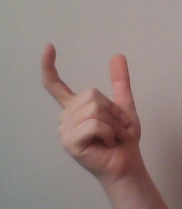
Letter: nun